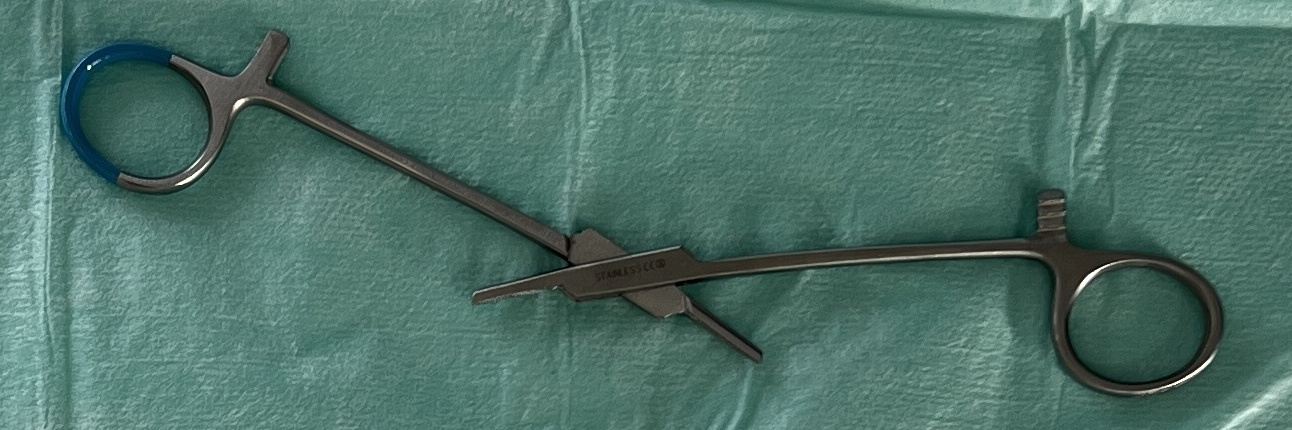
Hinged instrument state: open